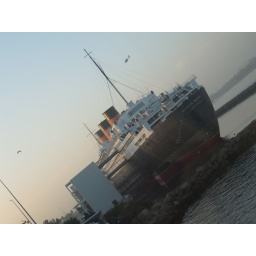
bird in the sky